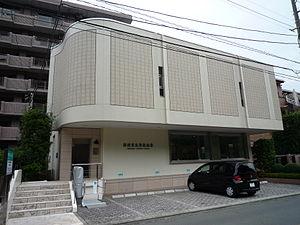
Kyōtarō Nishimura à Tokyo, est un écrivain japonais de roman policier. Il remporte le prix Edogawa-Rampo n 1969 pour Tenshi-no Shokon et le prix des auteurs japonais de romans policiers en 1980 pour Taminaru Satsujin Jiken.